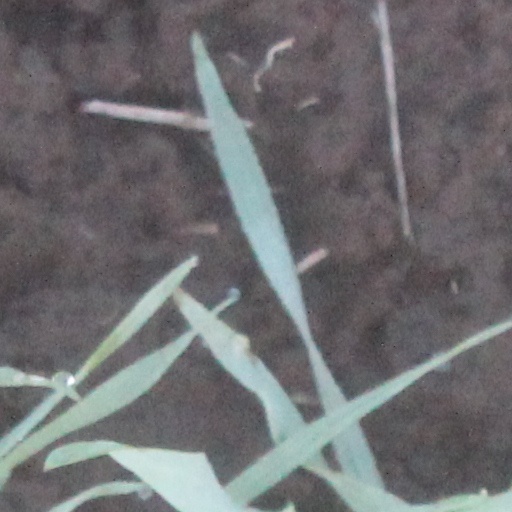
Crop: wheat